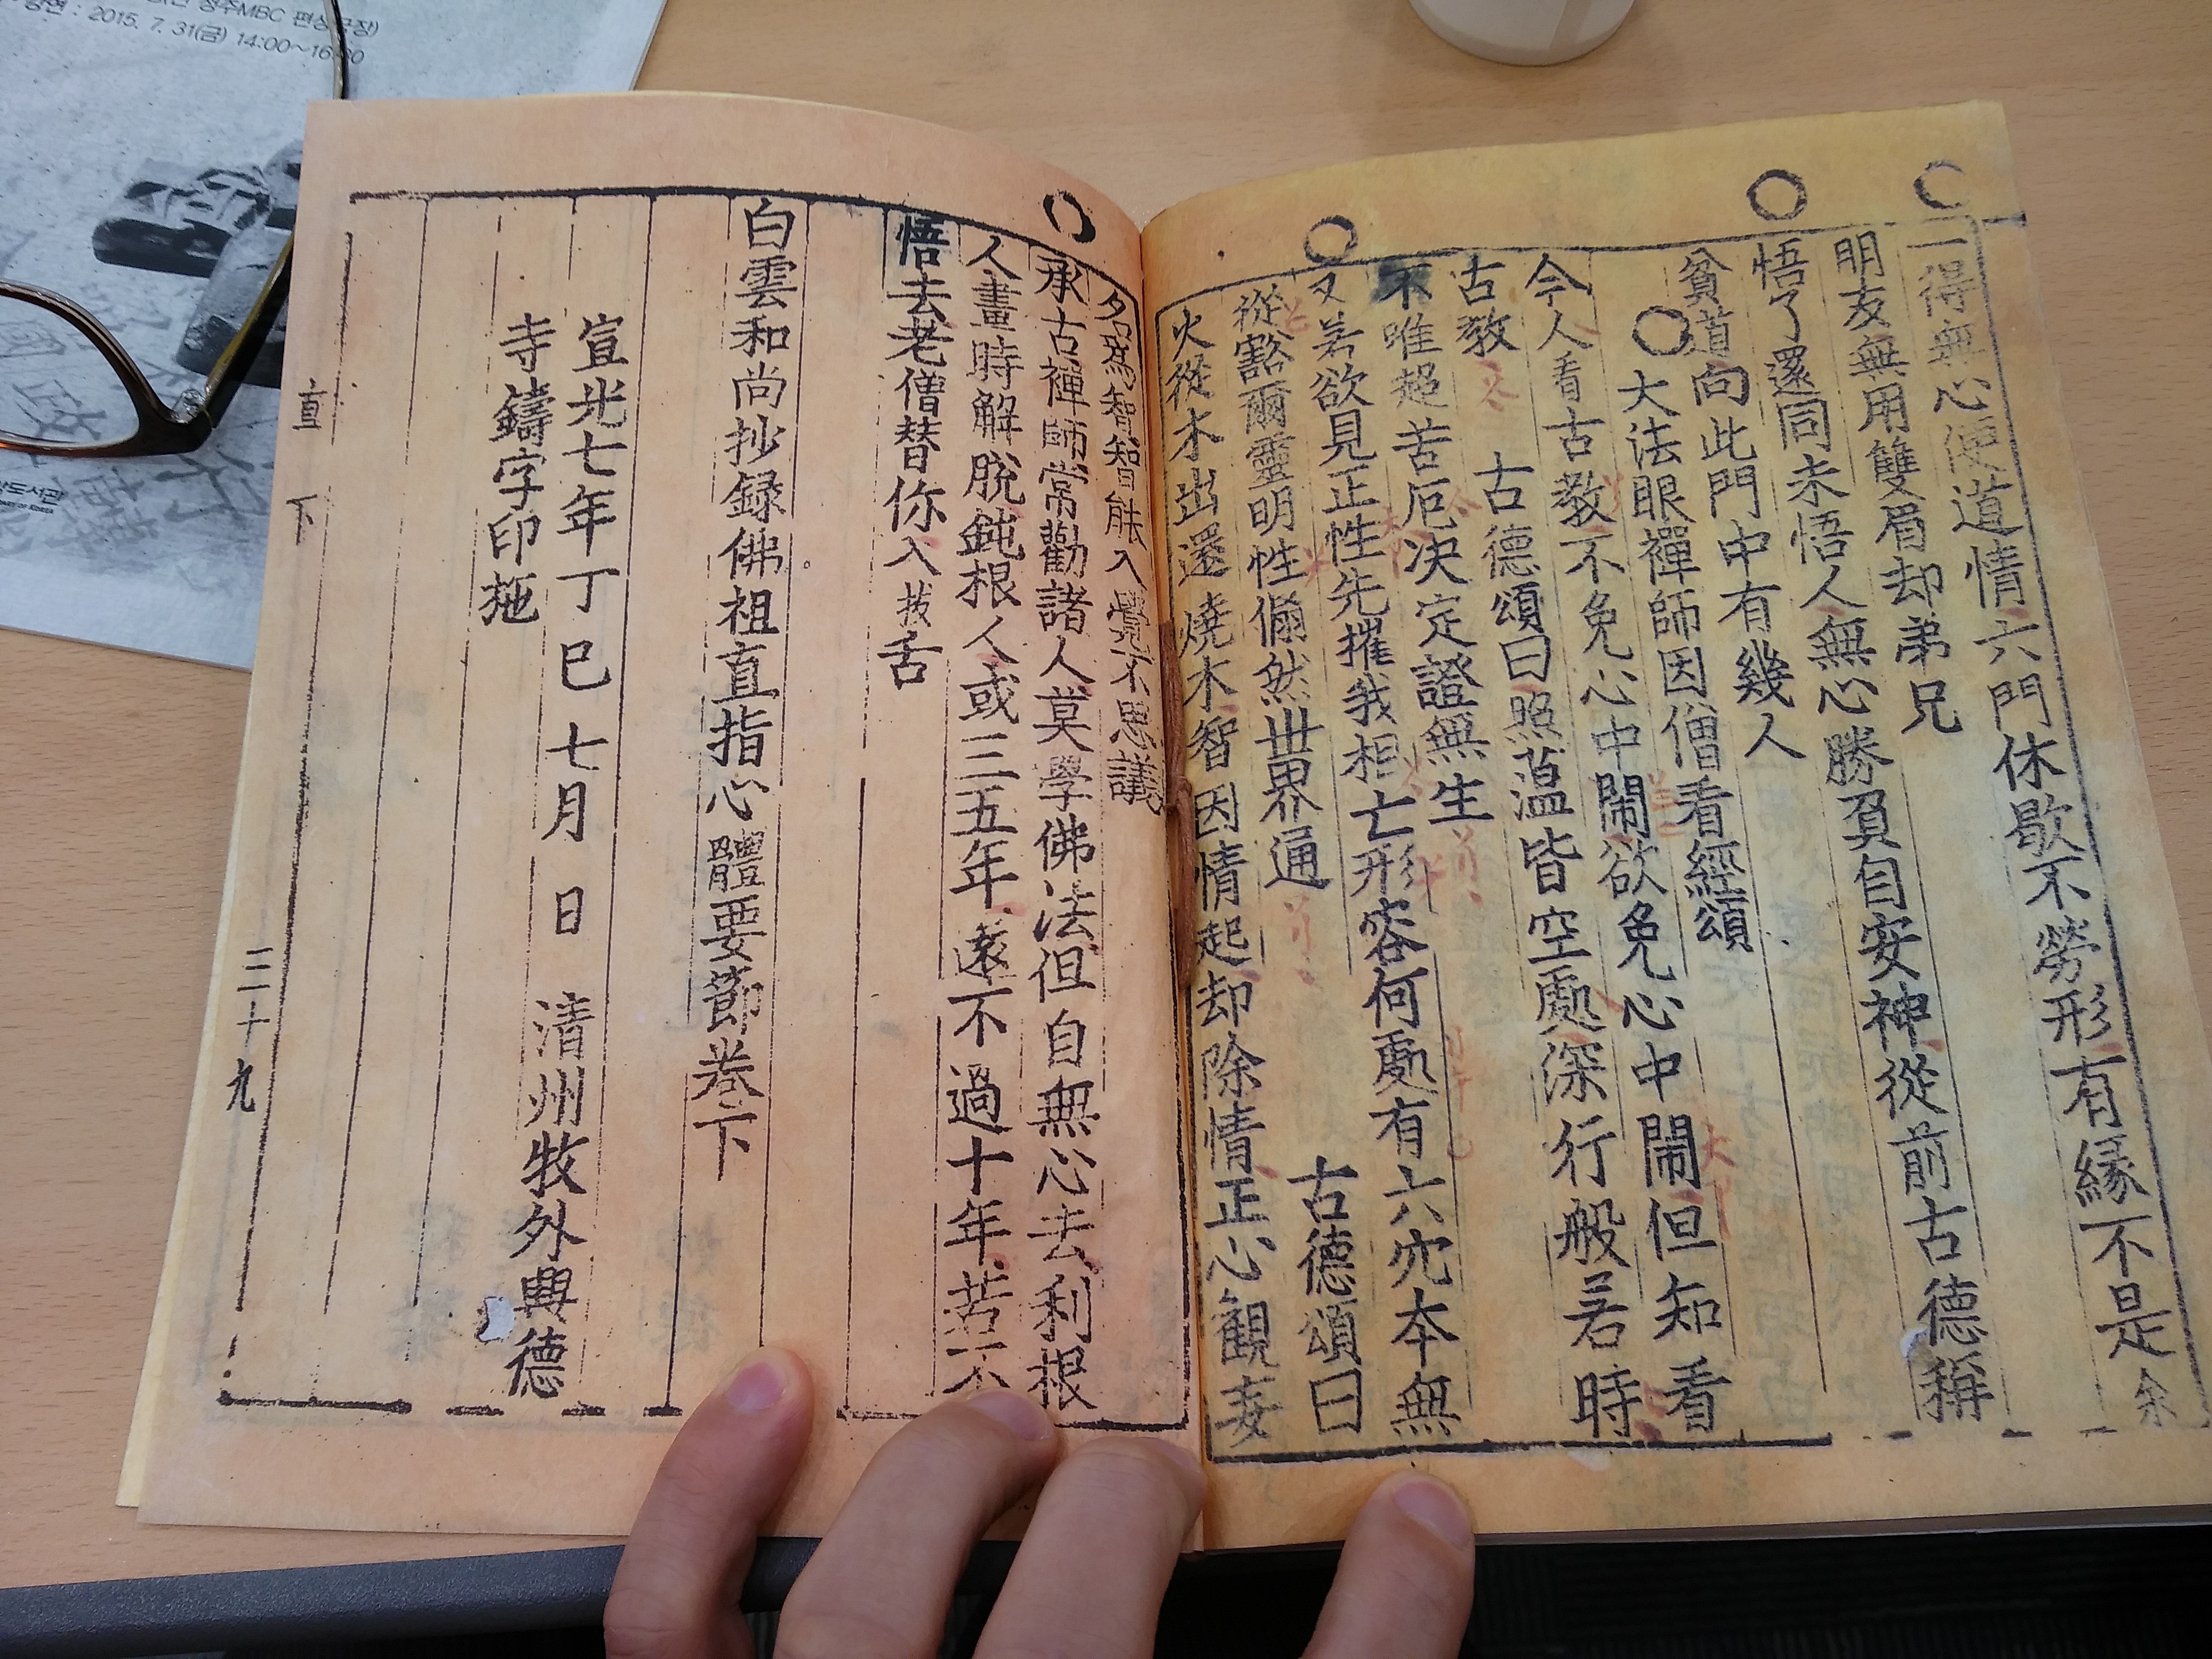
writing, book, wood, printing, art, drawing, design, text, handwriting, calligraphy, document, shape, reports, jikji, metal type, jikji state of mind younginbon